Carrie Ann Inaba

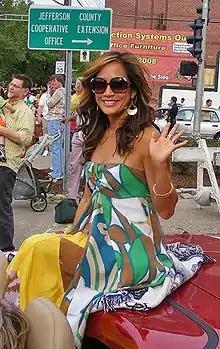
Carrie Ann Inaba at the 2008 Kentucky Derby Festival

Carrie Ann Inaba (born January 5, 1968) is an American television personality, dancer, choreographer, actress, and singer. She is best known for her work on ABC's "Dancing with the Stars" for which she has served as a judge since 2005. She co-hosted and moderated the CBS Daytime talk show "The Talk" from 2019 to 2021. She started her career as a singer in Japan, but became best known for her dancing, introducing herself to American audiences as one of the original Fly Girls on the Fox sketch comedy series "In Living Color" from 1990 to 1992.